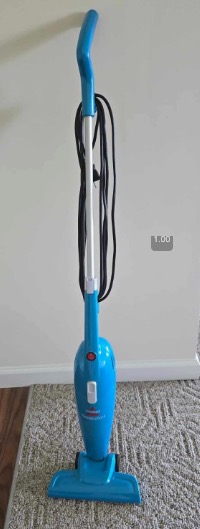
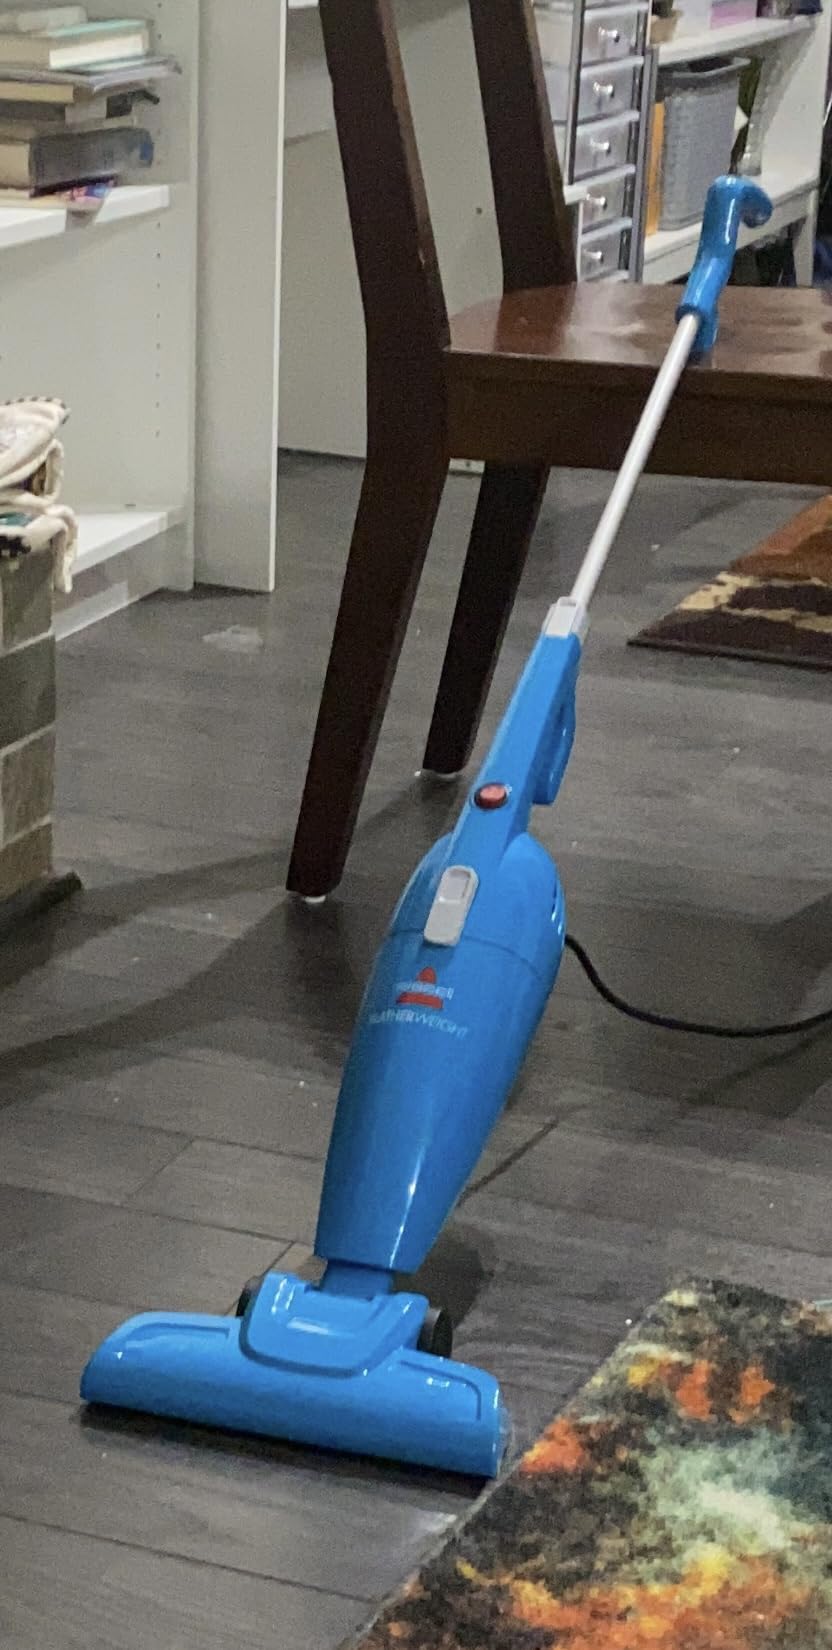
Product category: items_vacuum
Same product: yes